Larne gun-running

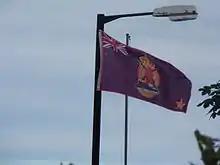
A 100th anniversary flag commemorating the gun running flying in Glenarm.

The Larne gun-running was a major gun smuggling operation organised in April 1914 in Ireland by Major Frederick H. Crawford and Captain Wilfrid Spender for the Ulster Unionist Council to equip the Ulster Volunteer Force. The operation involved the smuggling of almost 25,000 rifles and between 3 and 5 million rounds of ammunition from the German Empire, with the shipments landing in Larne, Donaghadee, and Bangor in the early hours between Friday 24 and Saturday 25 April 1914. The Larne gun-running may have been the first time in history that motor vehicles were used "on a large scale for a military purpose, and with striking success".